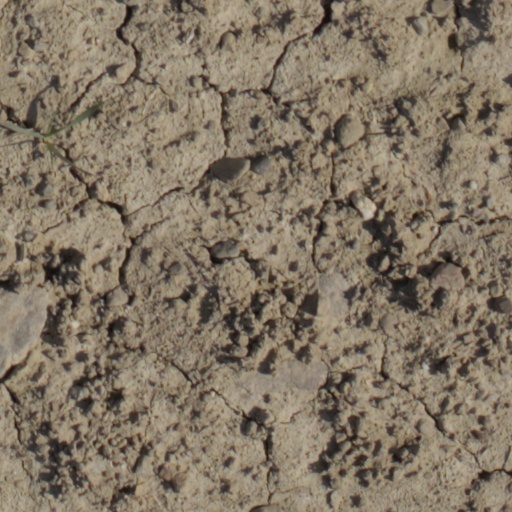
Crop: wheat